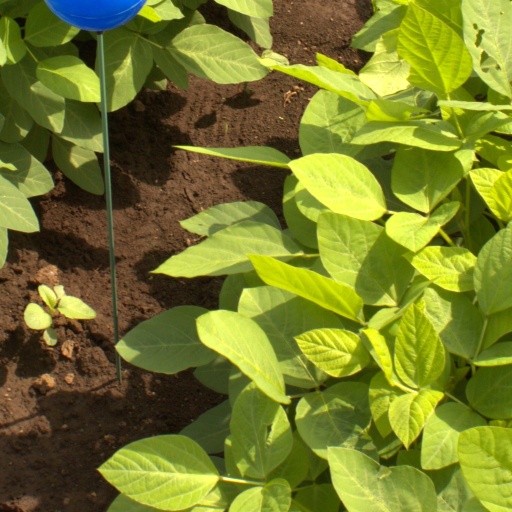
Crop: soybean